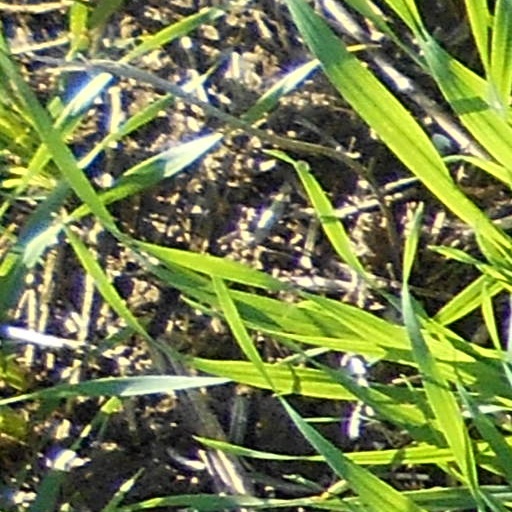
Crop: wheat